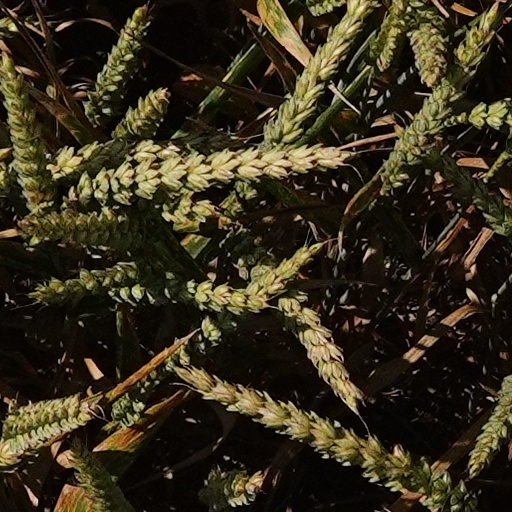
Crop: wheat